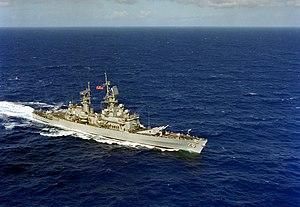
La classe Belknap est une classe de neuf croiseurs lance-missiles de l'United States Navy en service entre 1964 et 1995. La classe comprend neuf unités, qui ont été déployées au large des côtes du Viêt Nam dans les années 1960 et 1970 et dans le golfe Persique dans les années 1980 et 1990.